Myst

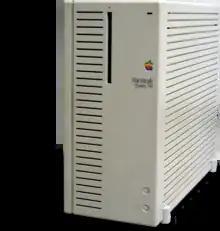
Macintosh computers such as the Quadra 700 were used to develop "Myst". Slow single-speed CD-ROM drives and game console memory limitations proved to be constraints.

"Myst" was not only the largest project Cyan had attempted, but also took the longest to develop. The brothers spent months designing the look and puzzles of the Ages, which were influenced by earlier whimsical worlds made for children. Much of the early development time was spent devising puzzles and the Ages, and the story was secondary. "We were place designers [...] and the maps kind of fueled the story," Rand said. The plot evolved in tandem with the changing environment, developing new story details with each new building in the world. They realized that the setting would require developing more story and history than the players would actually see. The climactic ending with Atrus was a later development in the game's story, after Cyan realized they wanted to create a more complicated ending. In retrospect, Robyn felt that "Myst" did not quite provoke the emotional reaction and ethical quandary they set out to create.